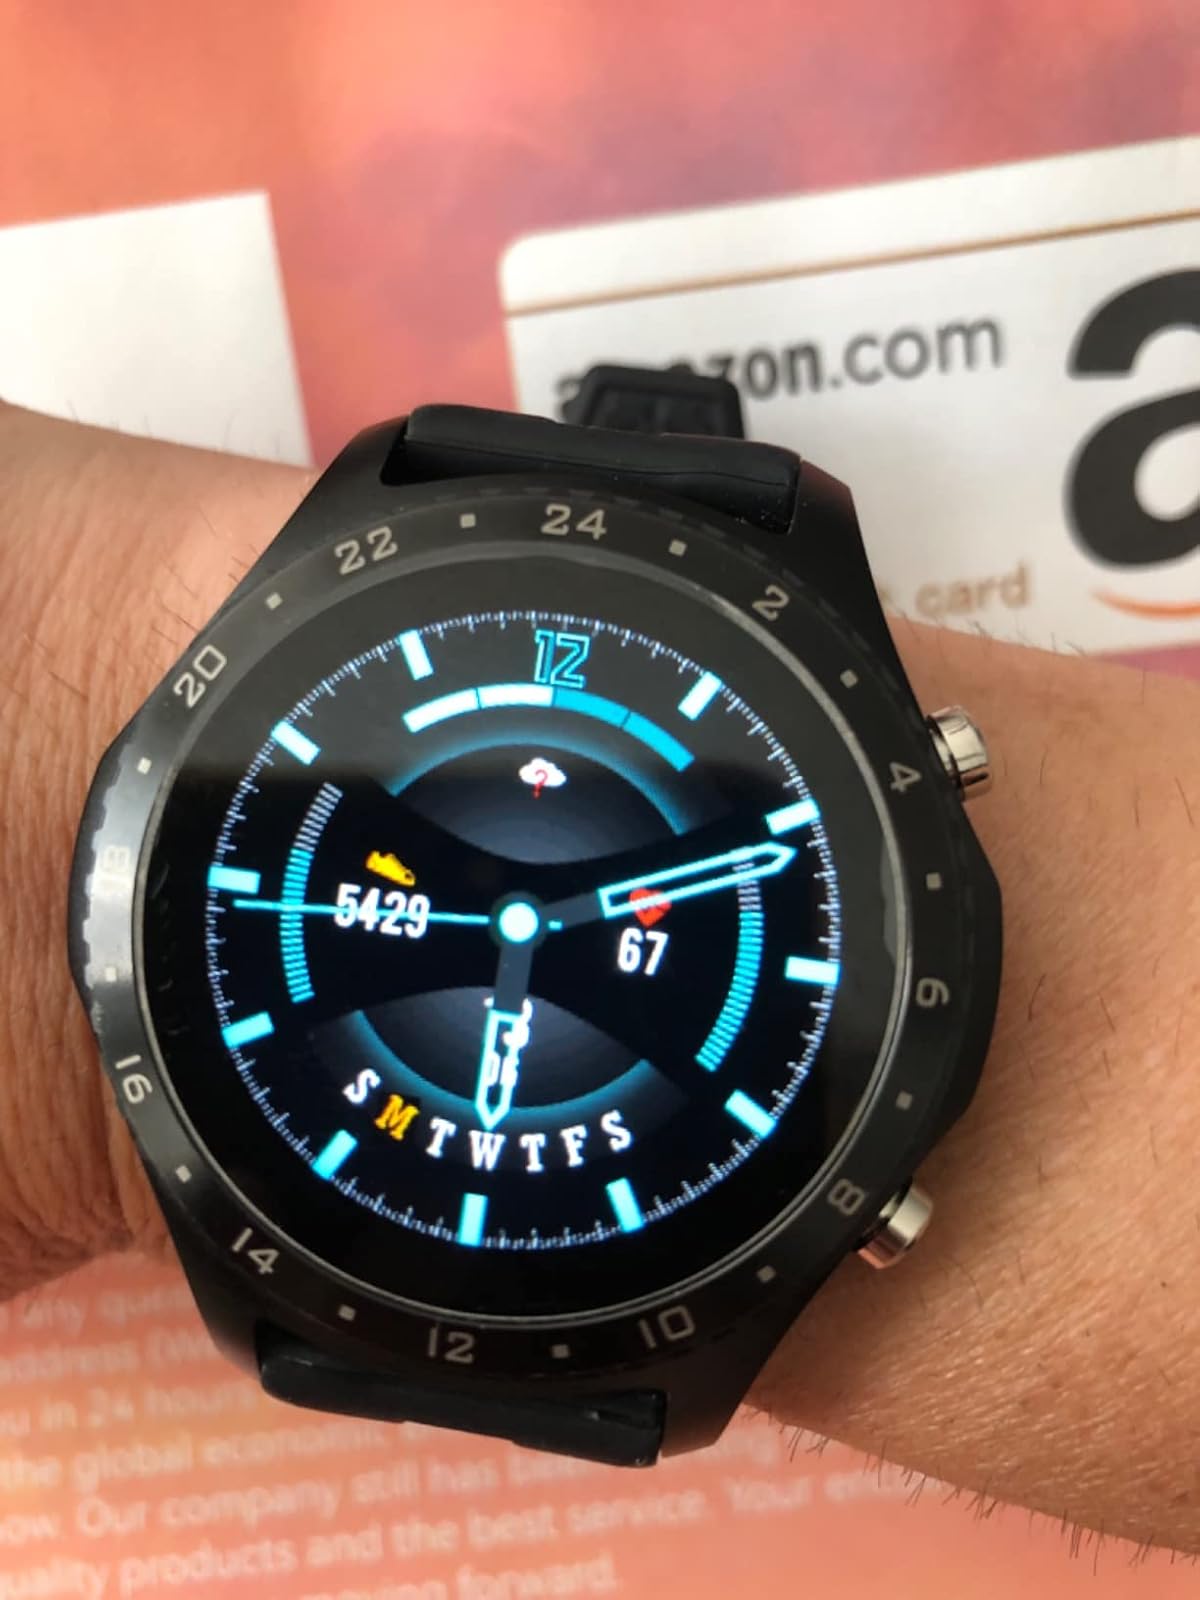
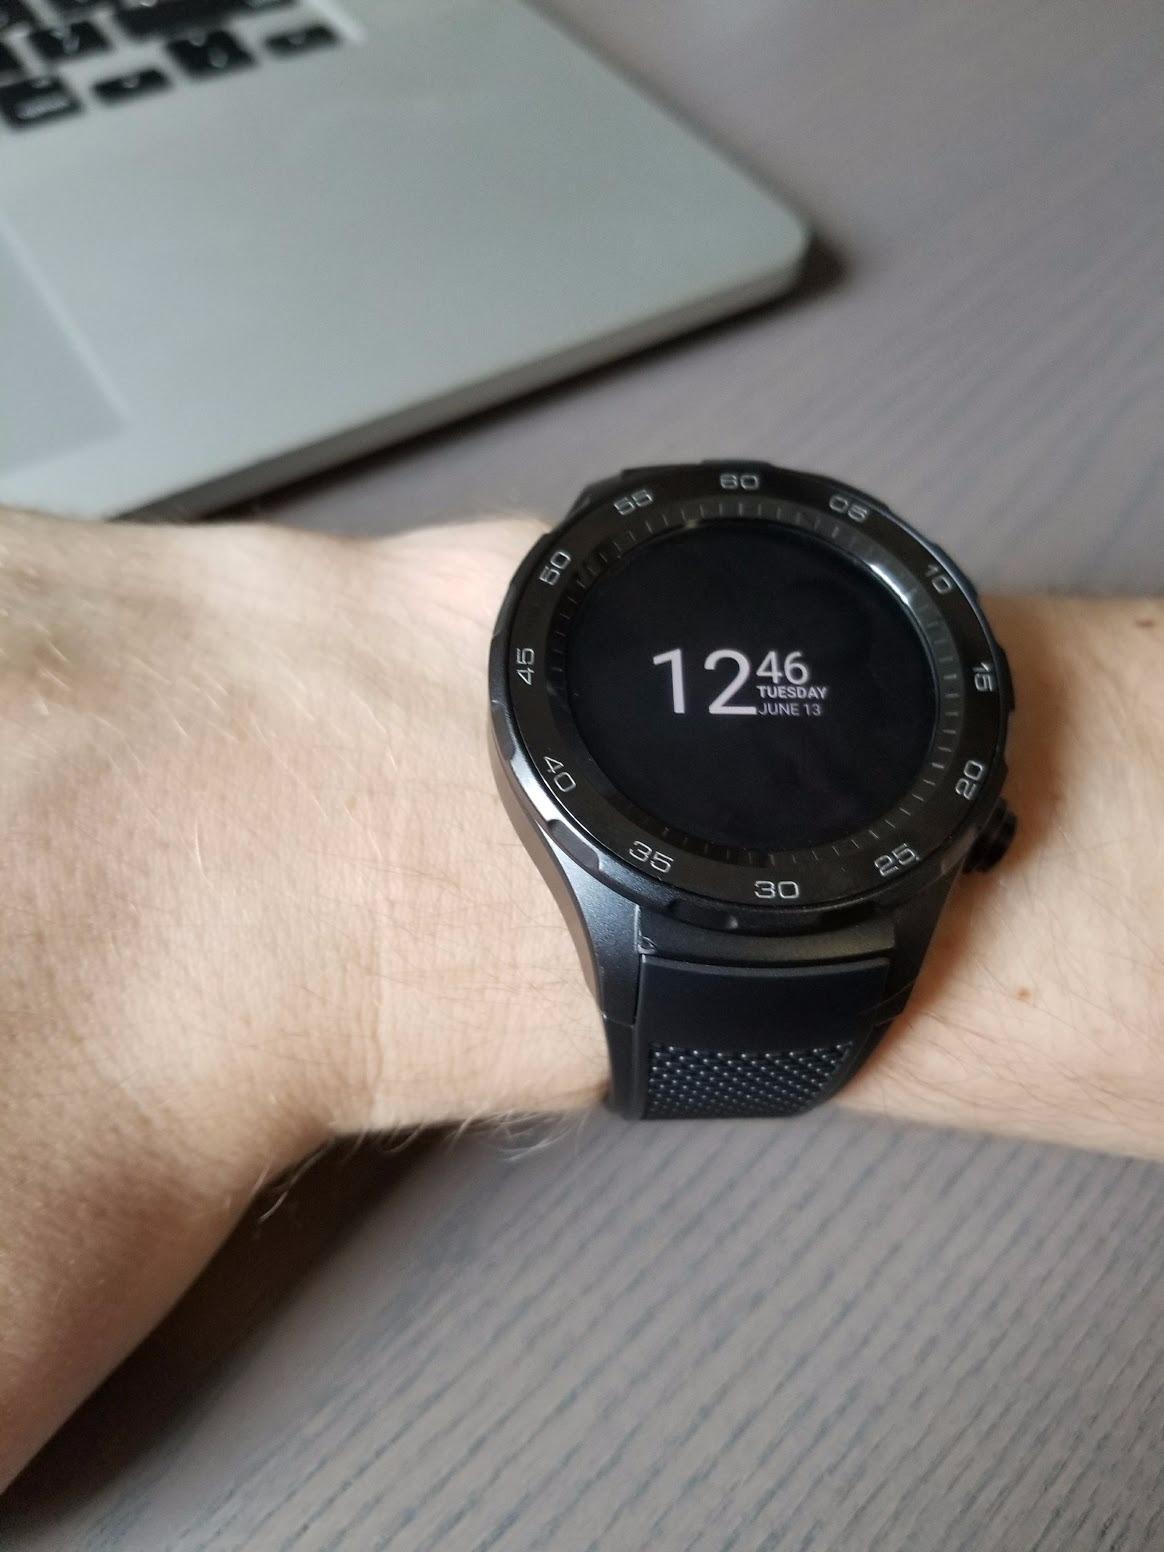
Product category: smartwatch
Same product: no